Hólmfríður Magnúsdóttir

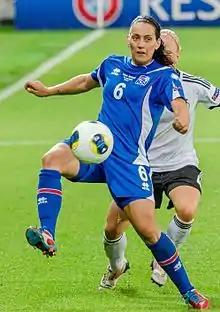
Hólmfríður playing for Iceland at UEFA Women's Euro 2013

Hólmfríður "Fríða" Magnúsdóttir (born 20 September 1984) is an Icelandic footballer who plays as a left winger or as an attacking midfielder. Hólmfríður was a part of Iceland's national team from 2003 to 2020 and represented her country at the 2009 and 2013 editions of the UEFA Women's Championship.